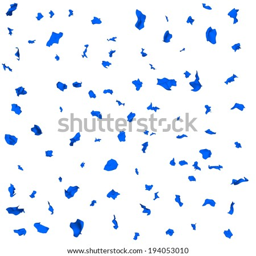
abstract texture from color crushed plastic , paper on the isolated white background